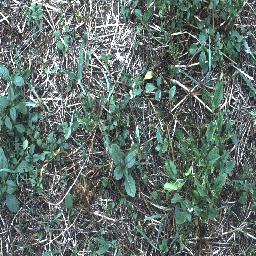
Label: negative